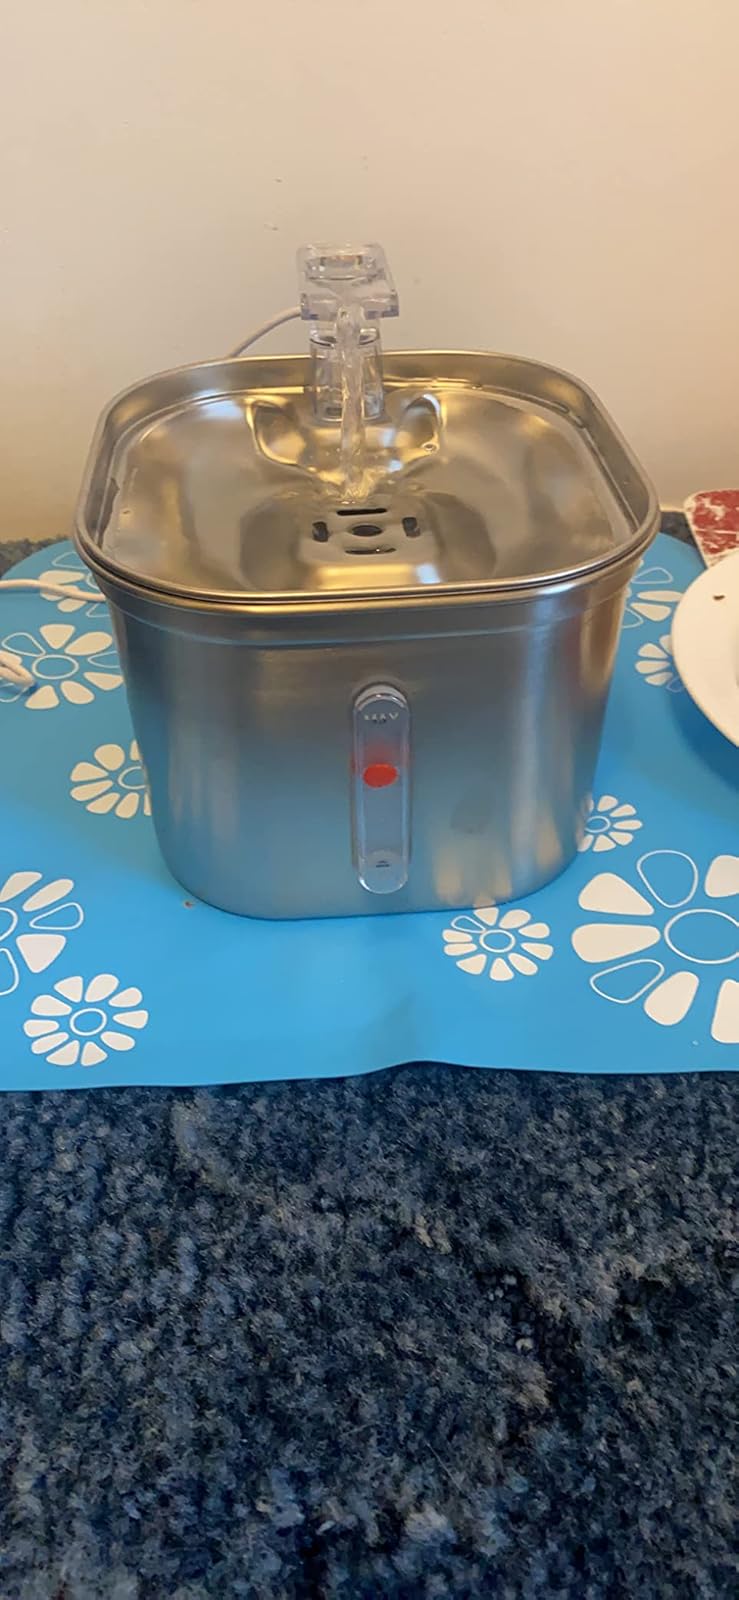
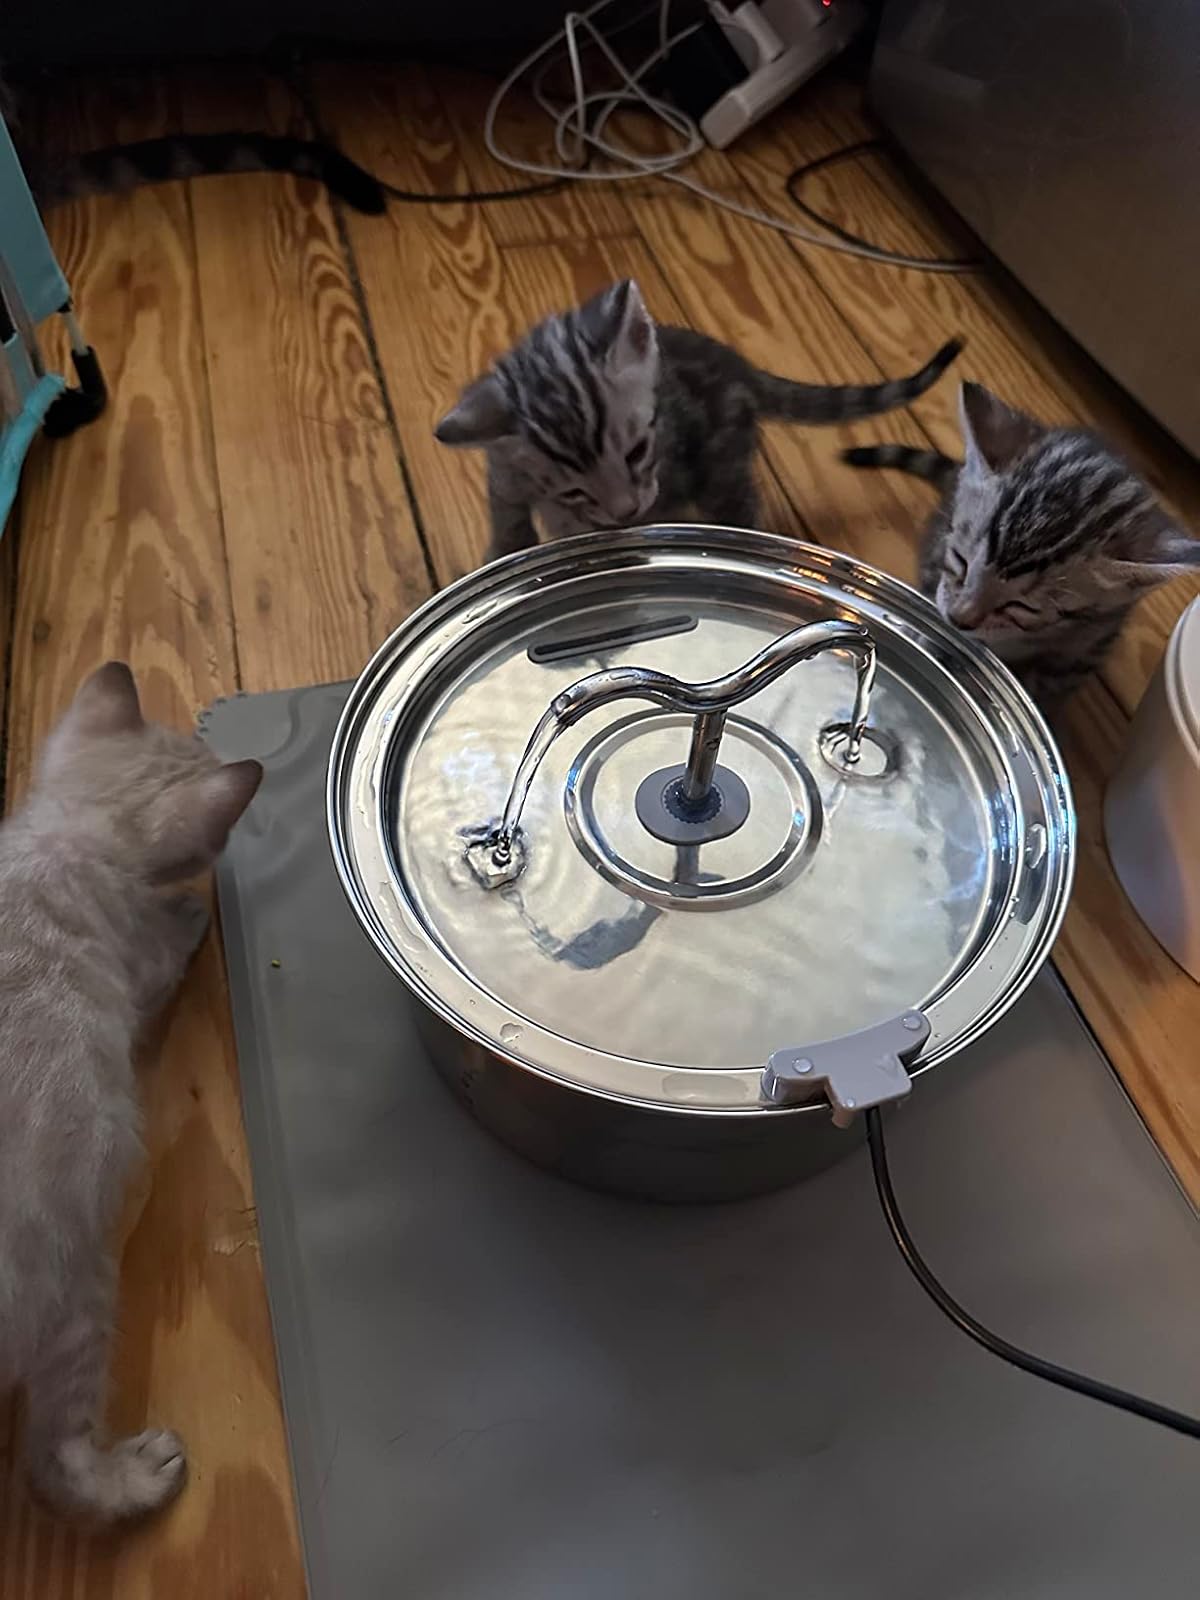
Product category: items_bowl
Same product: no